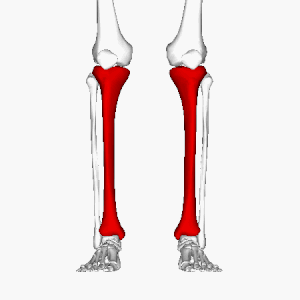
En biologie du développement, la coadaptation est l'ajustement mutuel de caractères selon leurs trois modalités d'interaction :